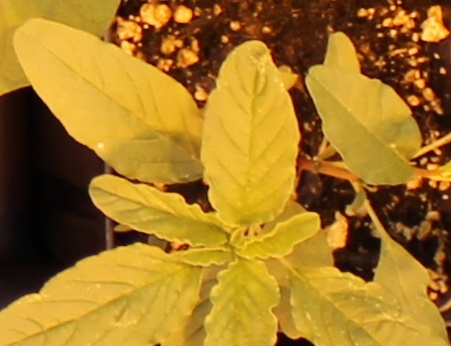
Label: Waterhemp